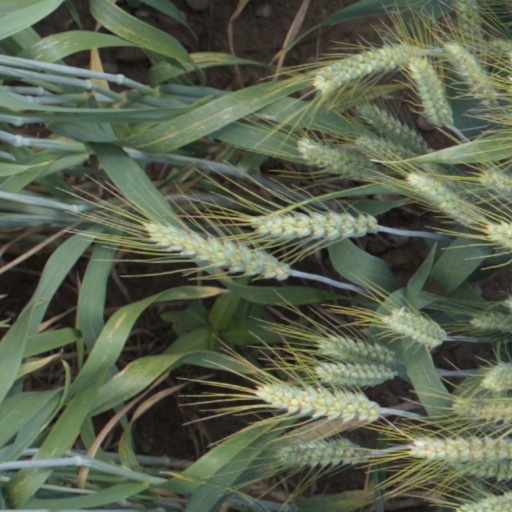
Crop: wheat